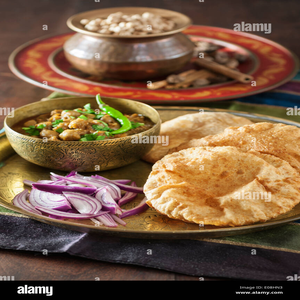
Dish: cholebhature